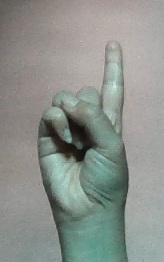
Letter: bb